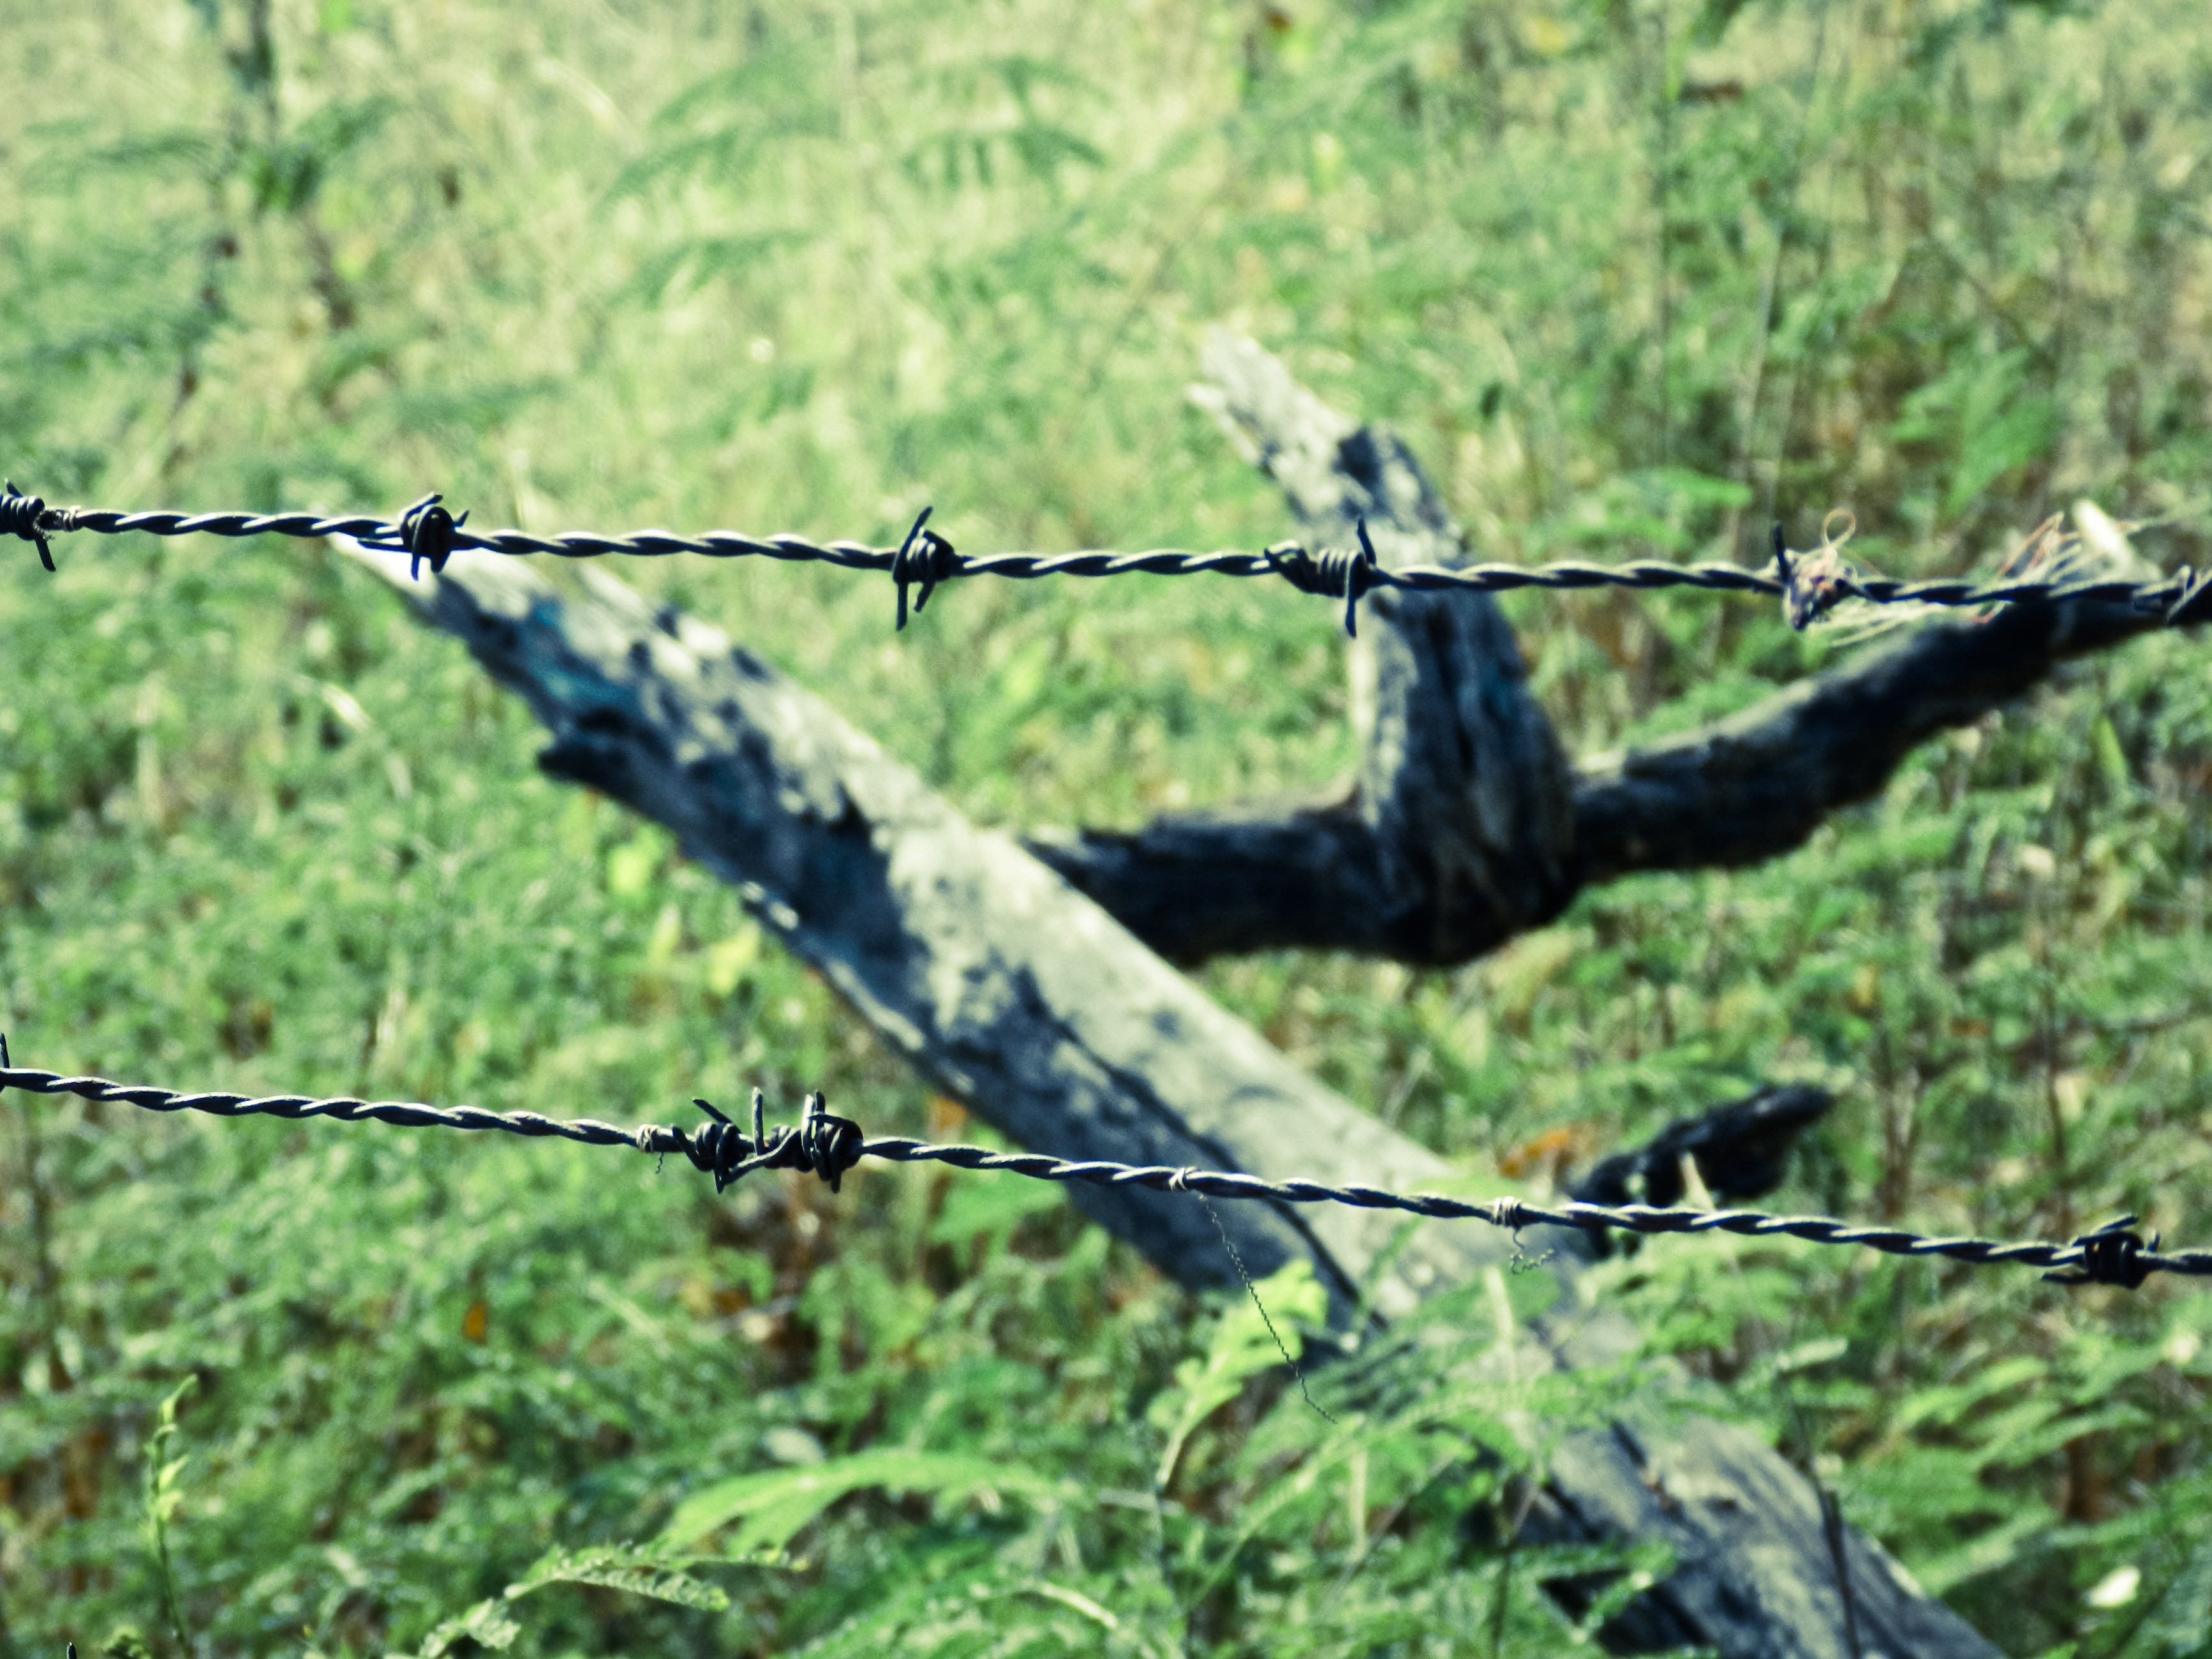
tree, nature, grass, branch, bird, fence, fall, river, wildlife, green, autumn, park, holiday, garden, fauna, yard, fall colors, outdoor structure, wire fencing, home fencing, perching bird